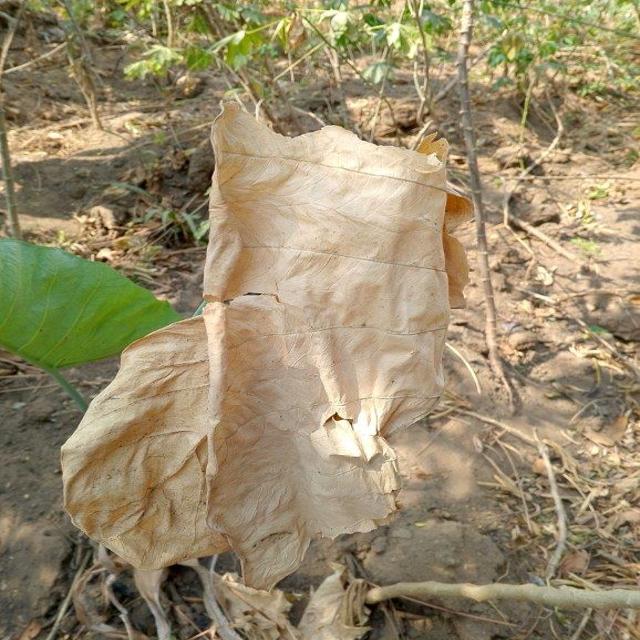
Label: Mid_Blight